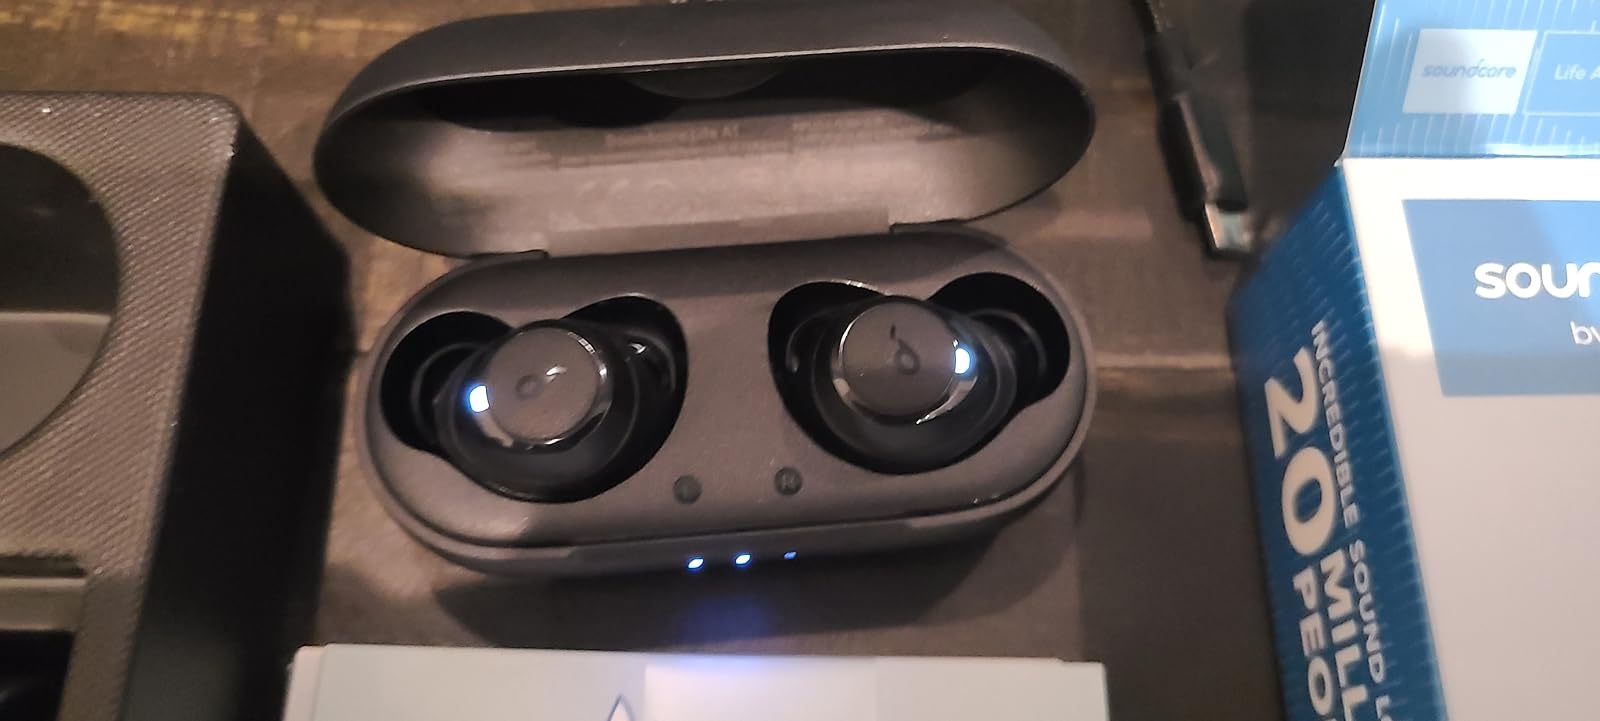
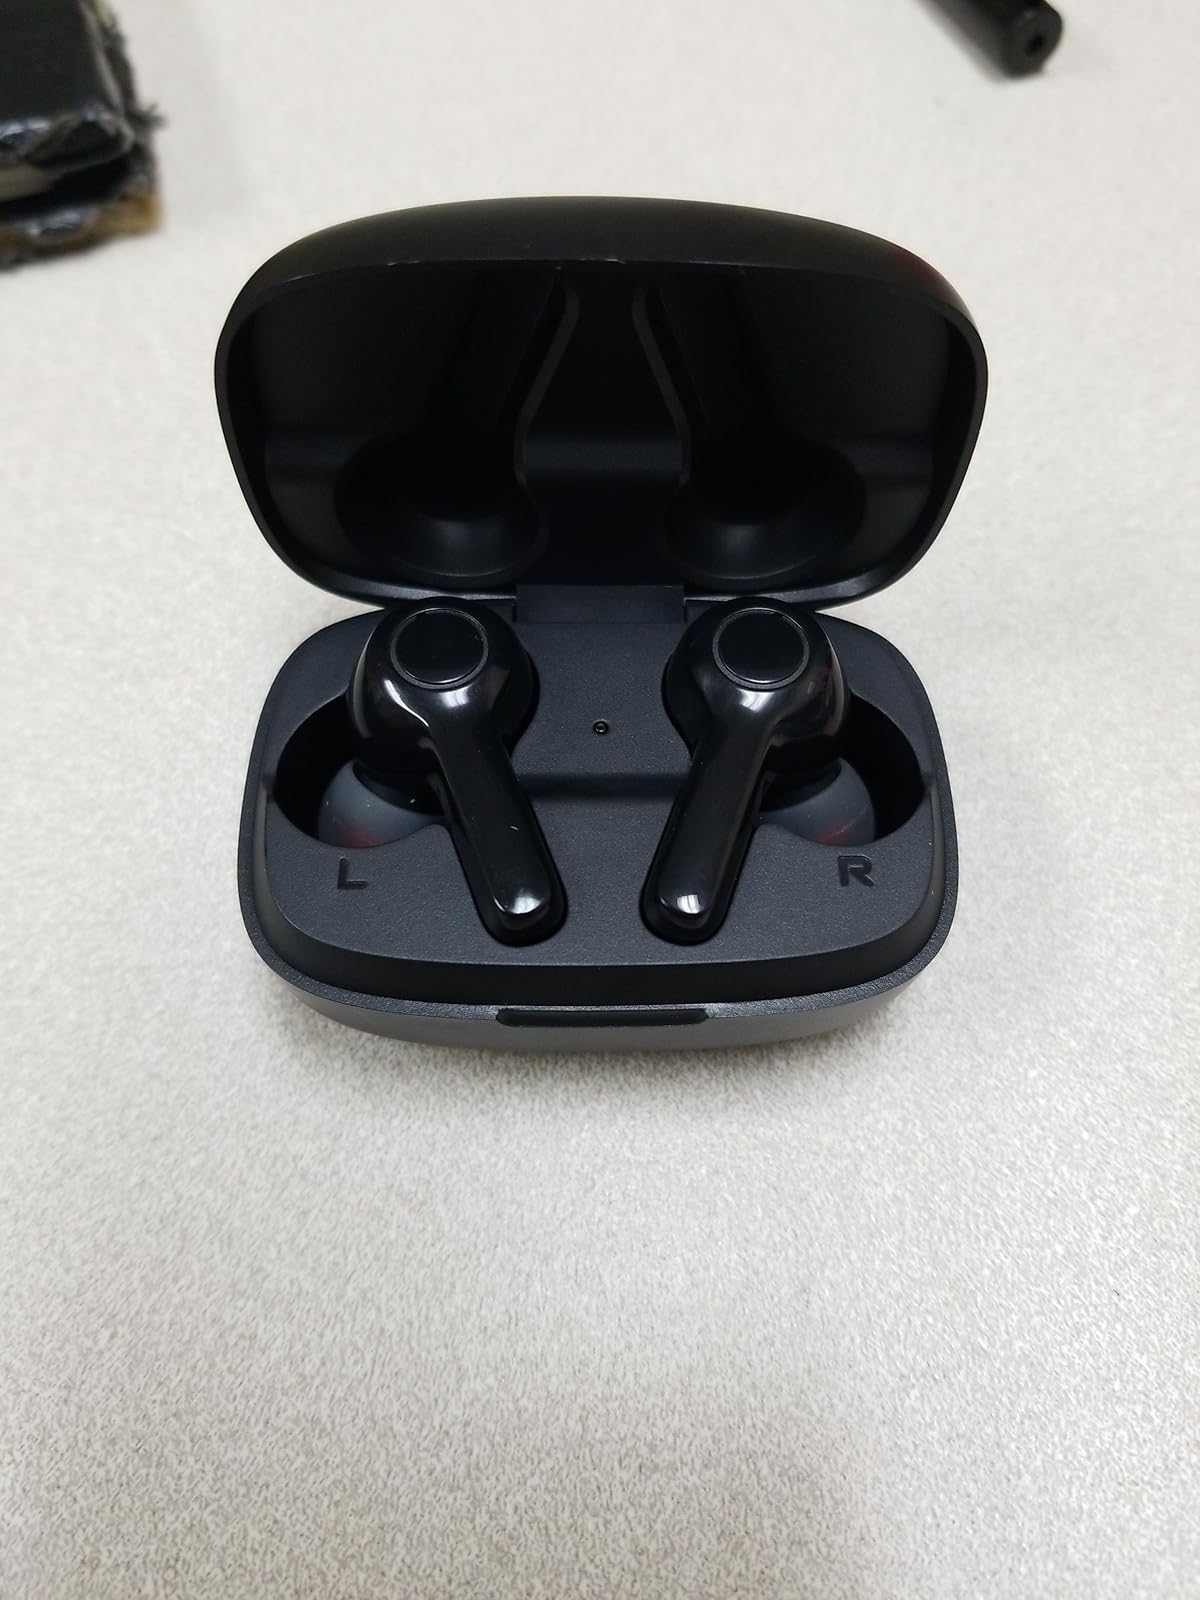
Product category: earbuds
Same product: no